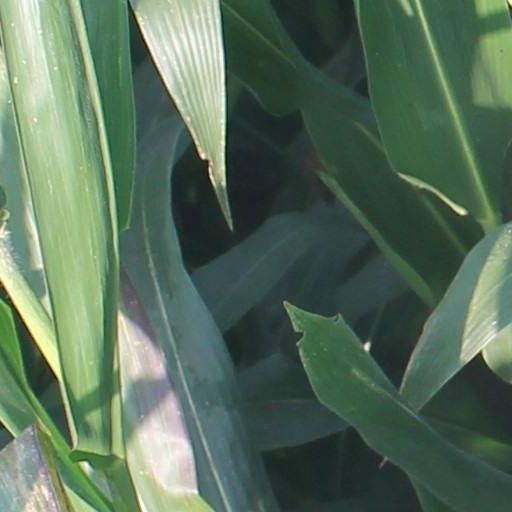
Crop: maize; corn